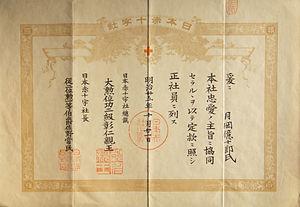
Le comte Sano Tsunetami, né le 28 décembre 1822 dans le domaine de Saga au Japon et décédé à l'âge de 79 ans le 12 décembre 1902, est un homme politique japonais fondateur de la Croix-Rouge japonaise. Son fils, l'amiral Sano Tsuneha, fut une figure de proue dans la création du mouvement scout japonais.